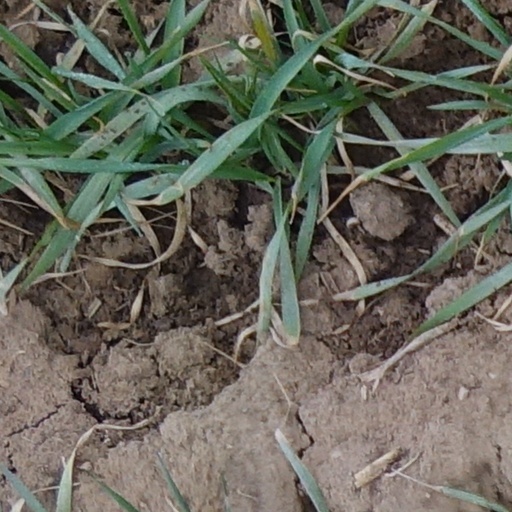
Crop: wheat